Jumping (film)

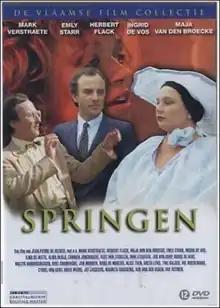
DVD cover

Jumping is a 1986 Belgian comedy film directed by Jean-Pierre De Decker. The film was selected as the Belgian entry for the Best Foreign Language Film at the 59th Academy Awards, but was not accepted as a nominee.